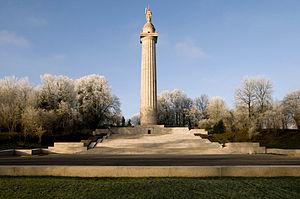
Montfaucon-d'Argonne est une commune française située dans le département de la Meuse, en région Grand Est.